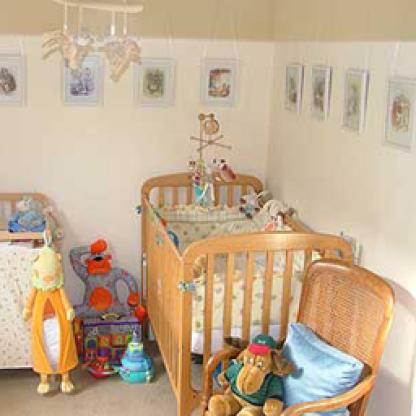
Scene: Indoor